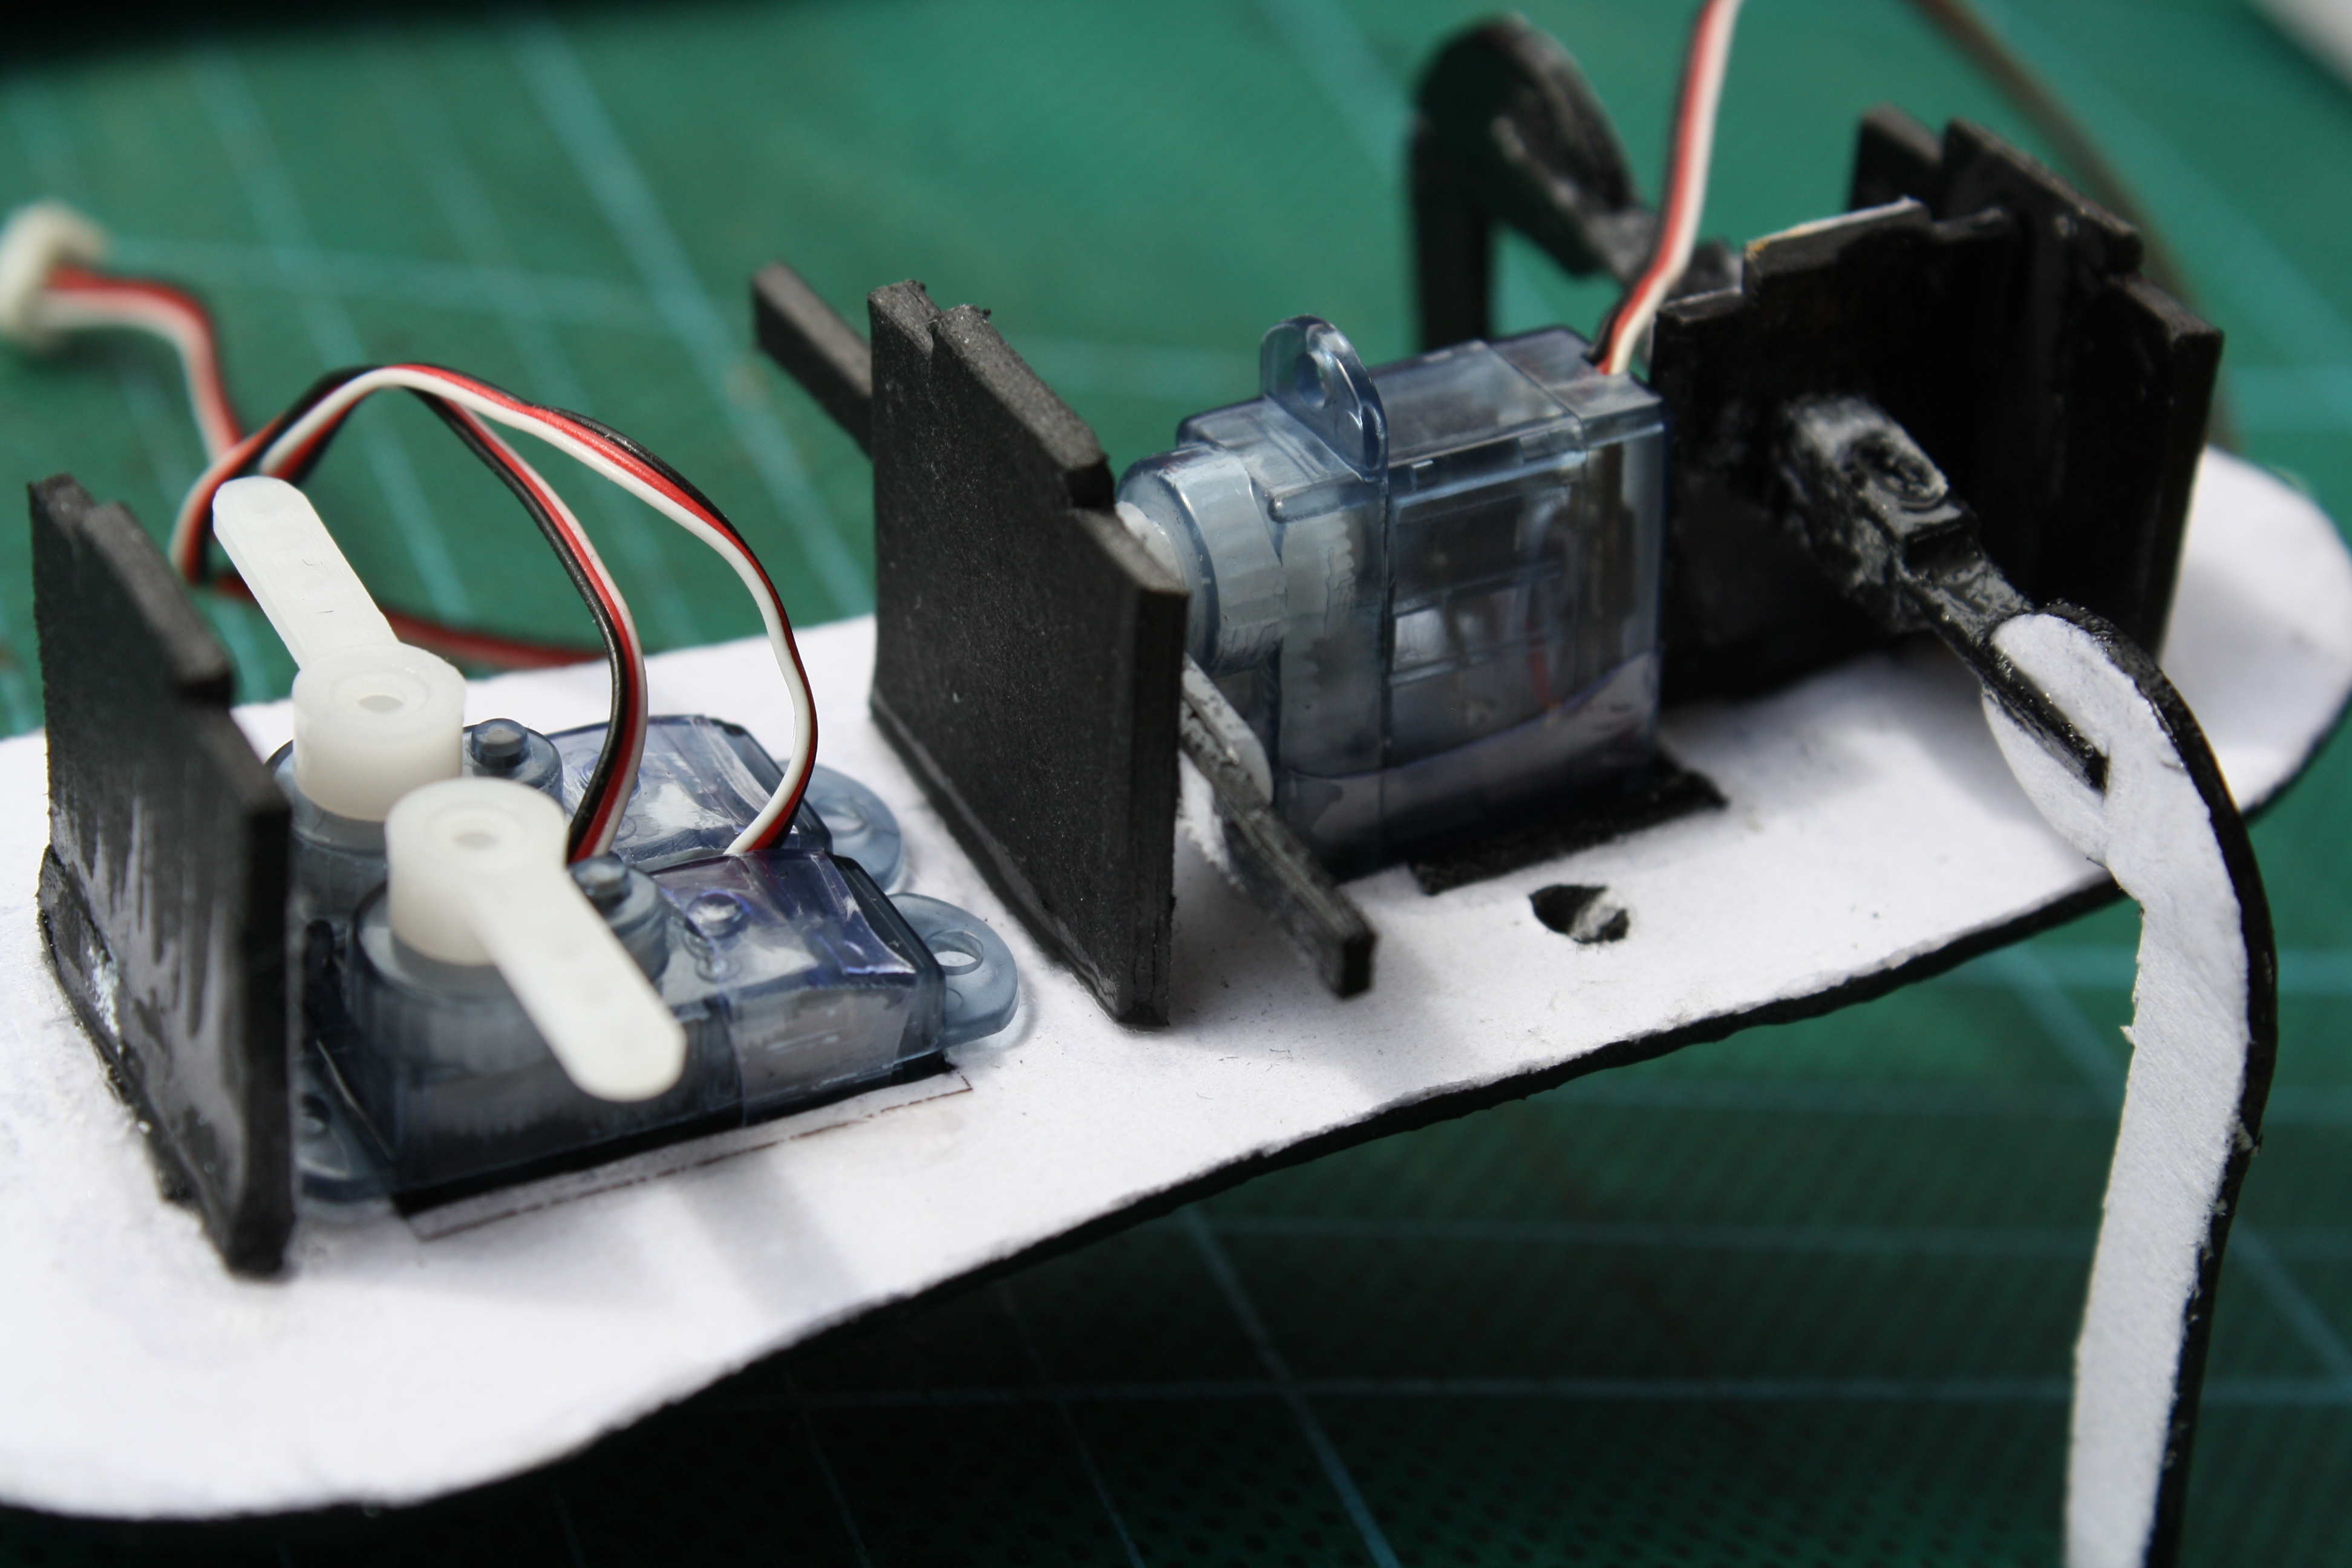
car, vehicle, closeup, sports car, race car, supercar, project, electronics, motor, robot, recycling, hobby, automobile make, open wheel car, formula one car, servo, papercraft, drawing boards, super glue